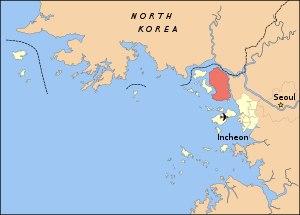
Kanghwa ou Ganghwa est une île située sur la côte ouest de la Corée du Sud, à proximité de la frontière de Corée du Nord.